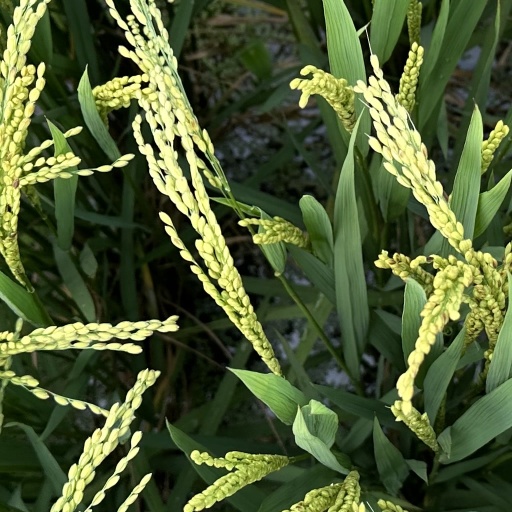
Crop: rice